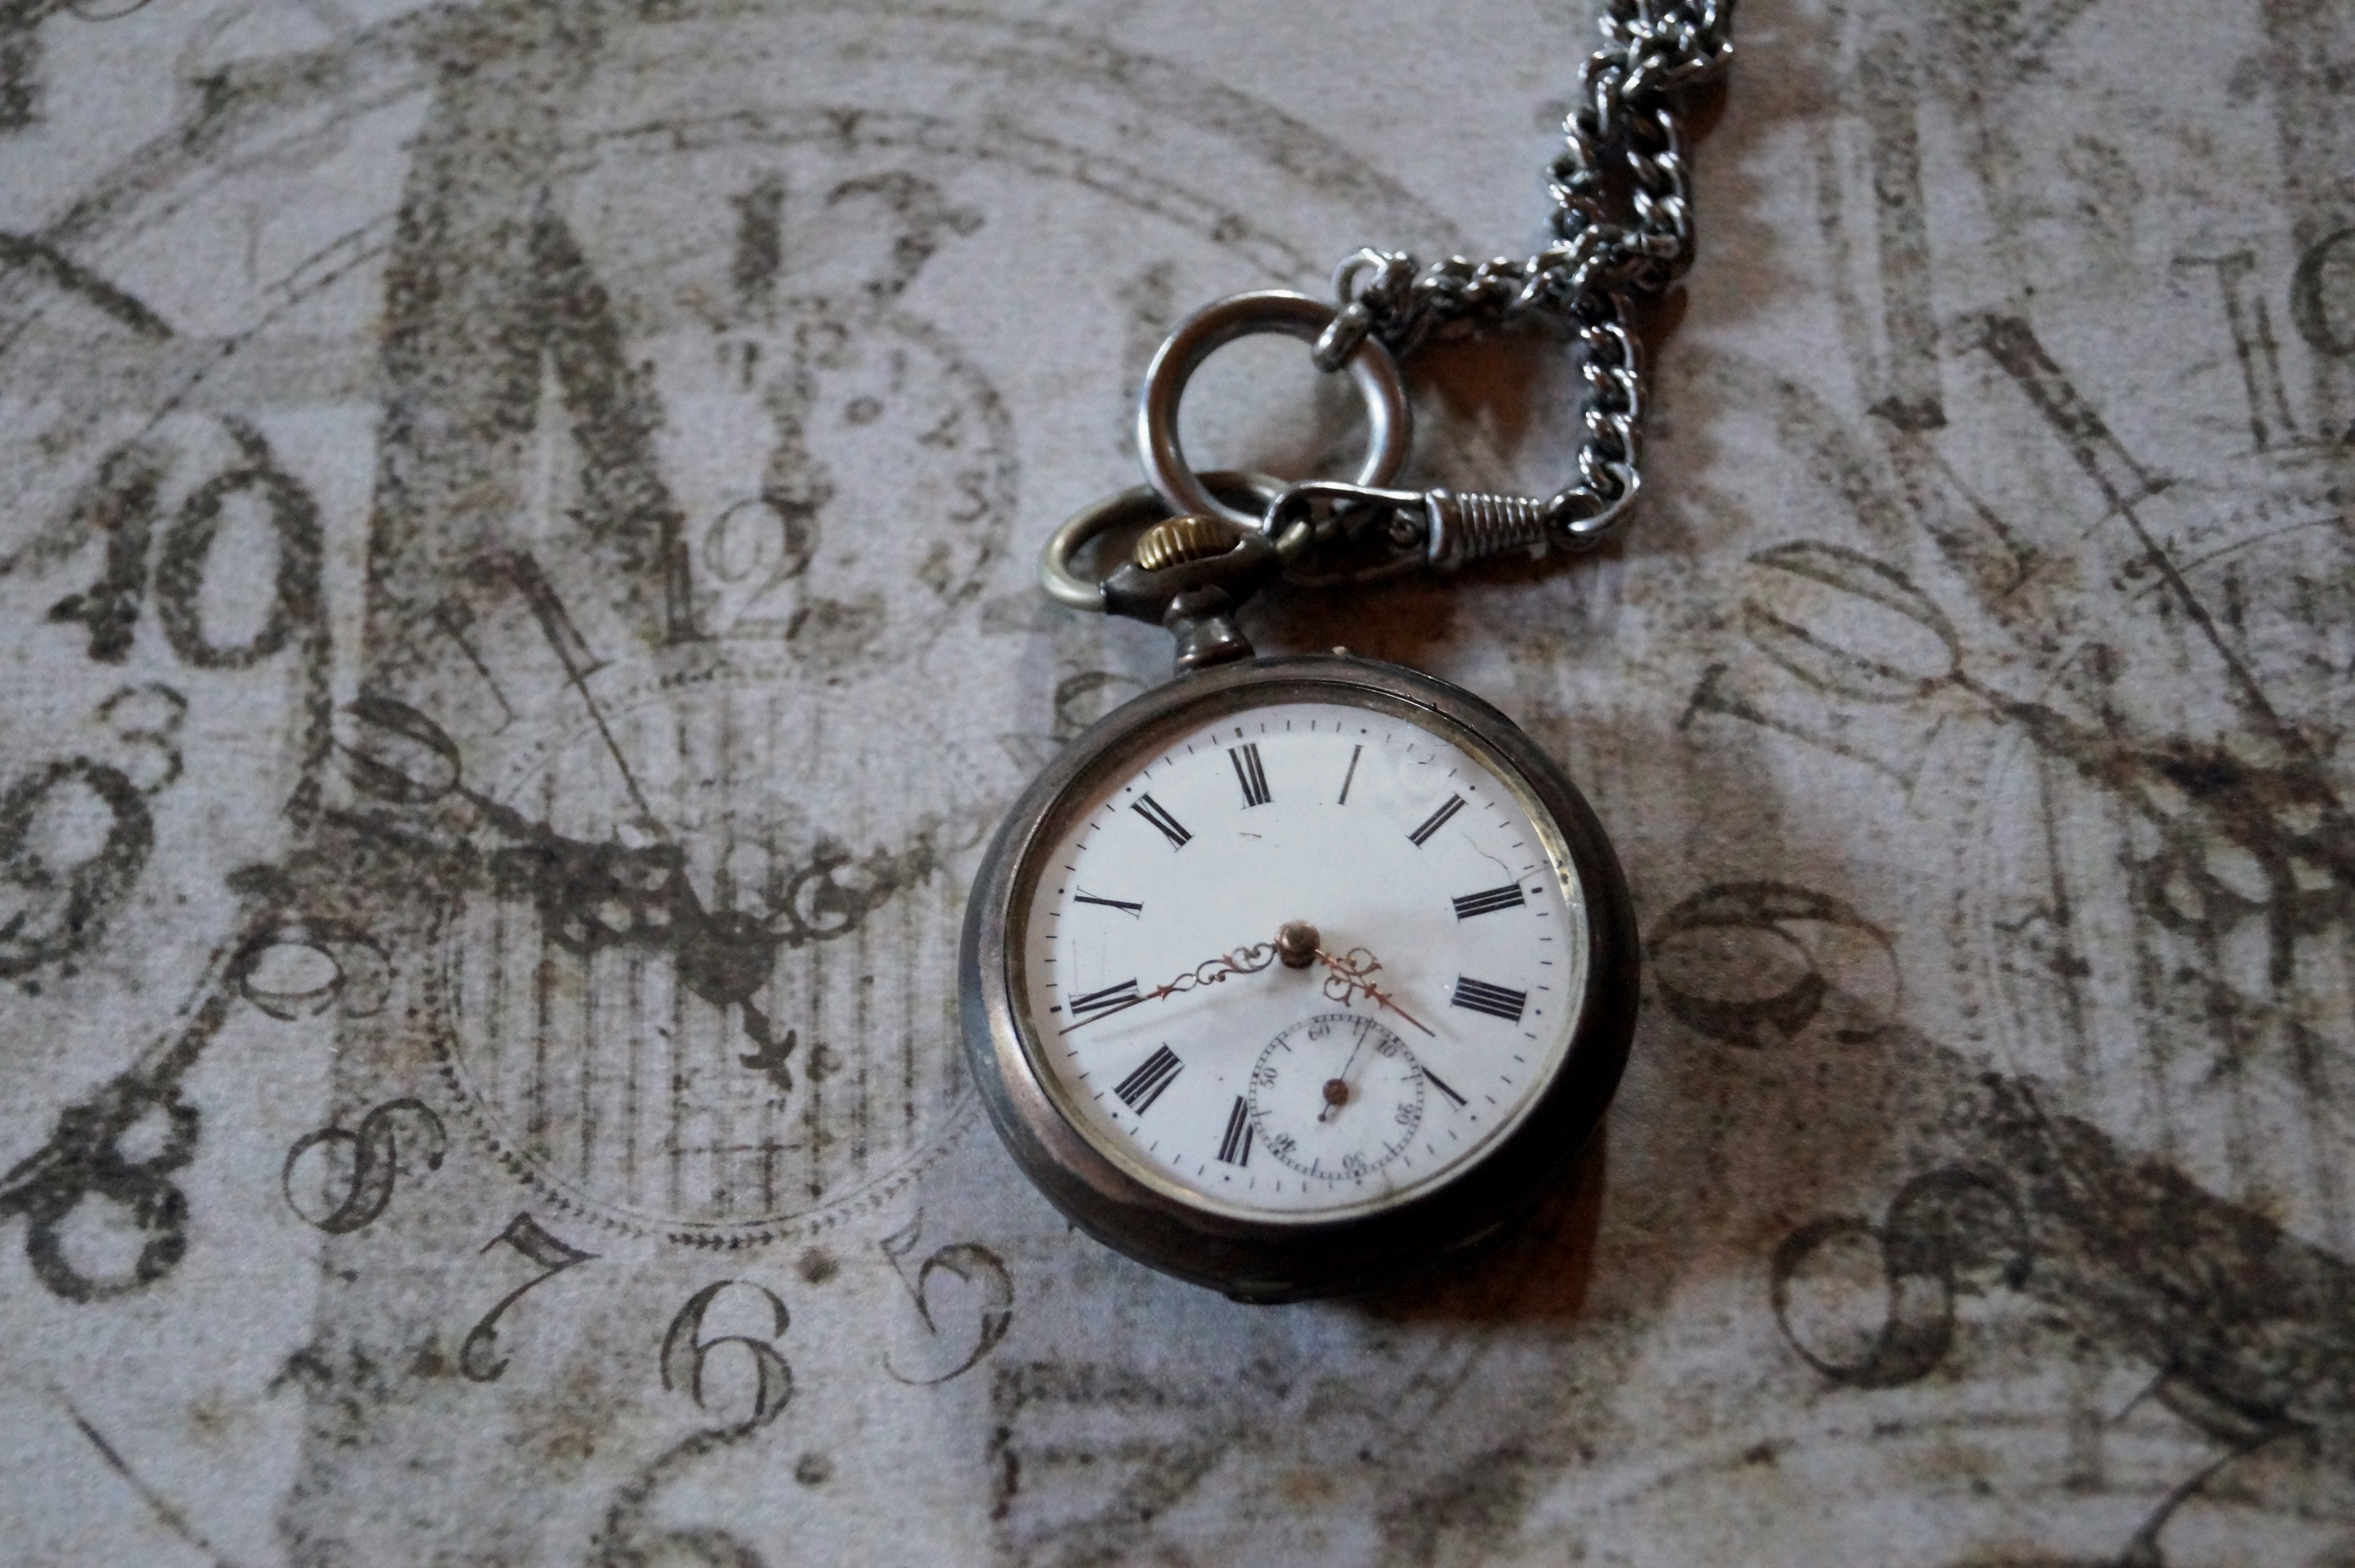
watch, hand, retro, clock, time, old, pocket watch, clock face, time of, old fashioned, locket, fashion accessory